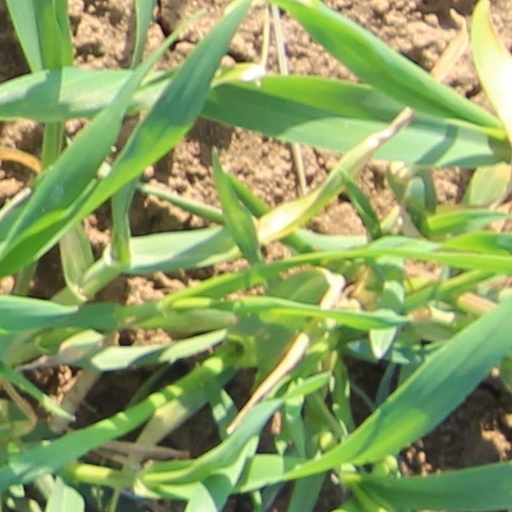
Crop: wheat